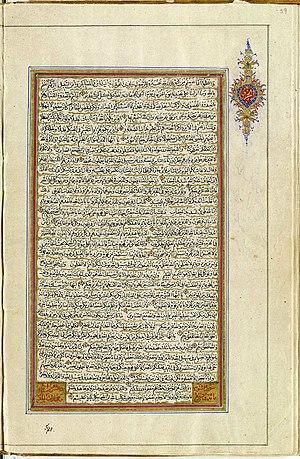
La sourate Al-Anfal est la 8ᵉ sourate du Coran. Elle comporte 75 versets.